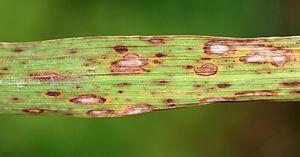
Bipolaris oryzae est une espèce de champignons ascomycètes de la famille des Pleosporaceae, originaire du Sud-Est asiatique et responsable de l'brown spot of rice.